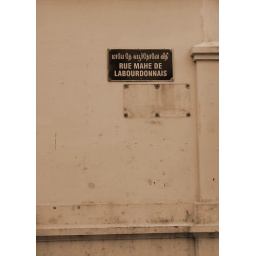
Typical road name sign written in two languages: French &amp;amp; Tamil.